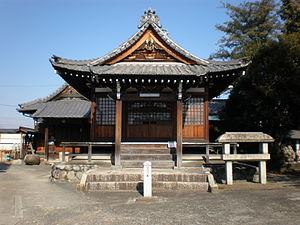
Les trente-trois Kannon d'Owari sont une succession de temples bouddhistes dans l'ouest de la préfecture d'Aichi au Japon, tous consacrés au bodhisattva Avalokitesvara. Le nom provient de la province d'Owari, ancien nom de la région. La liste a été créée en 1955.